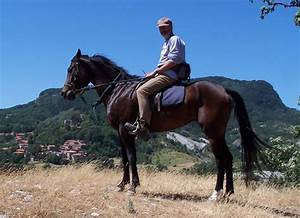
Label: cavallo